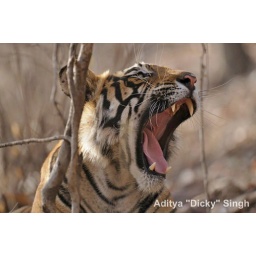
Close up of the head of a yawning wild tiger in a forest